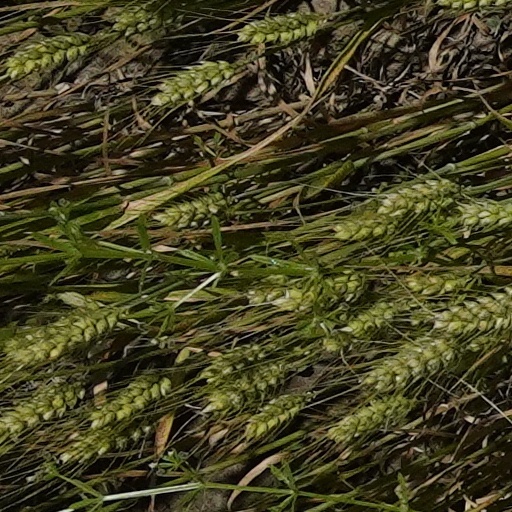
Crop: wheat